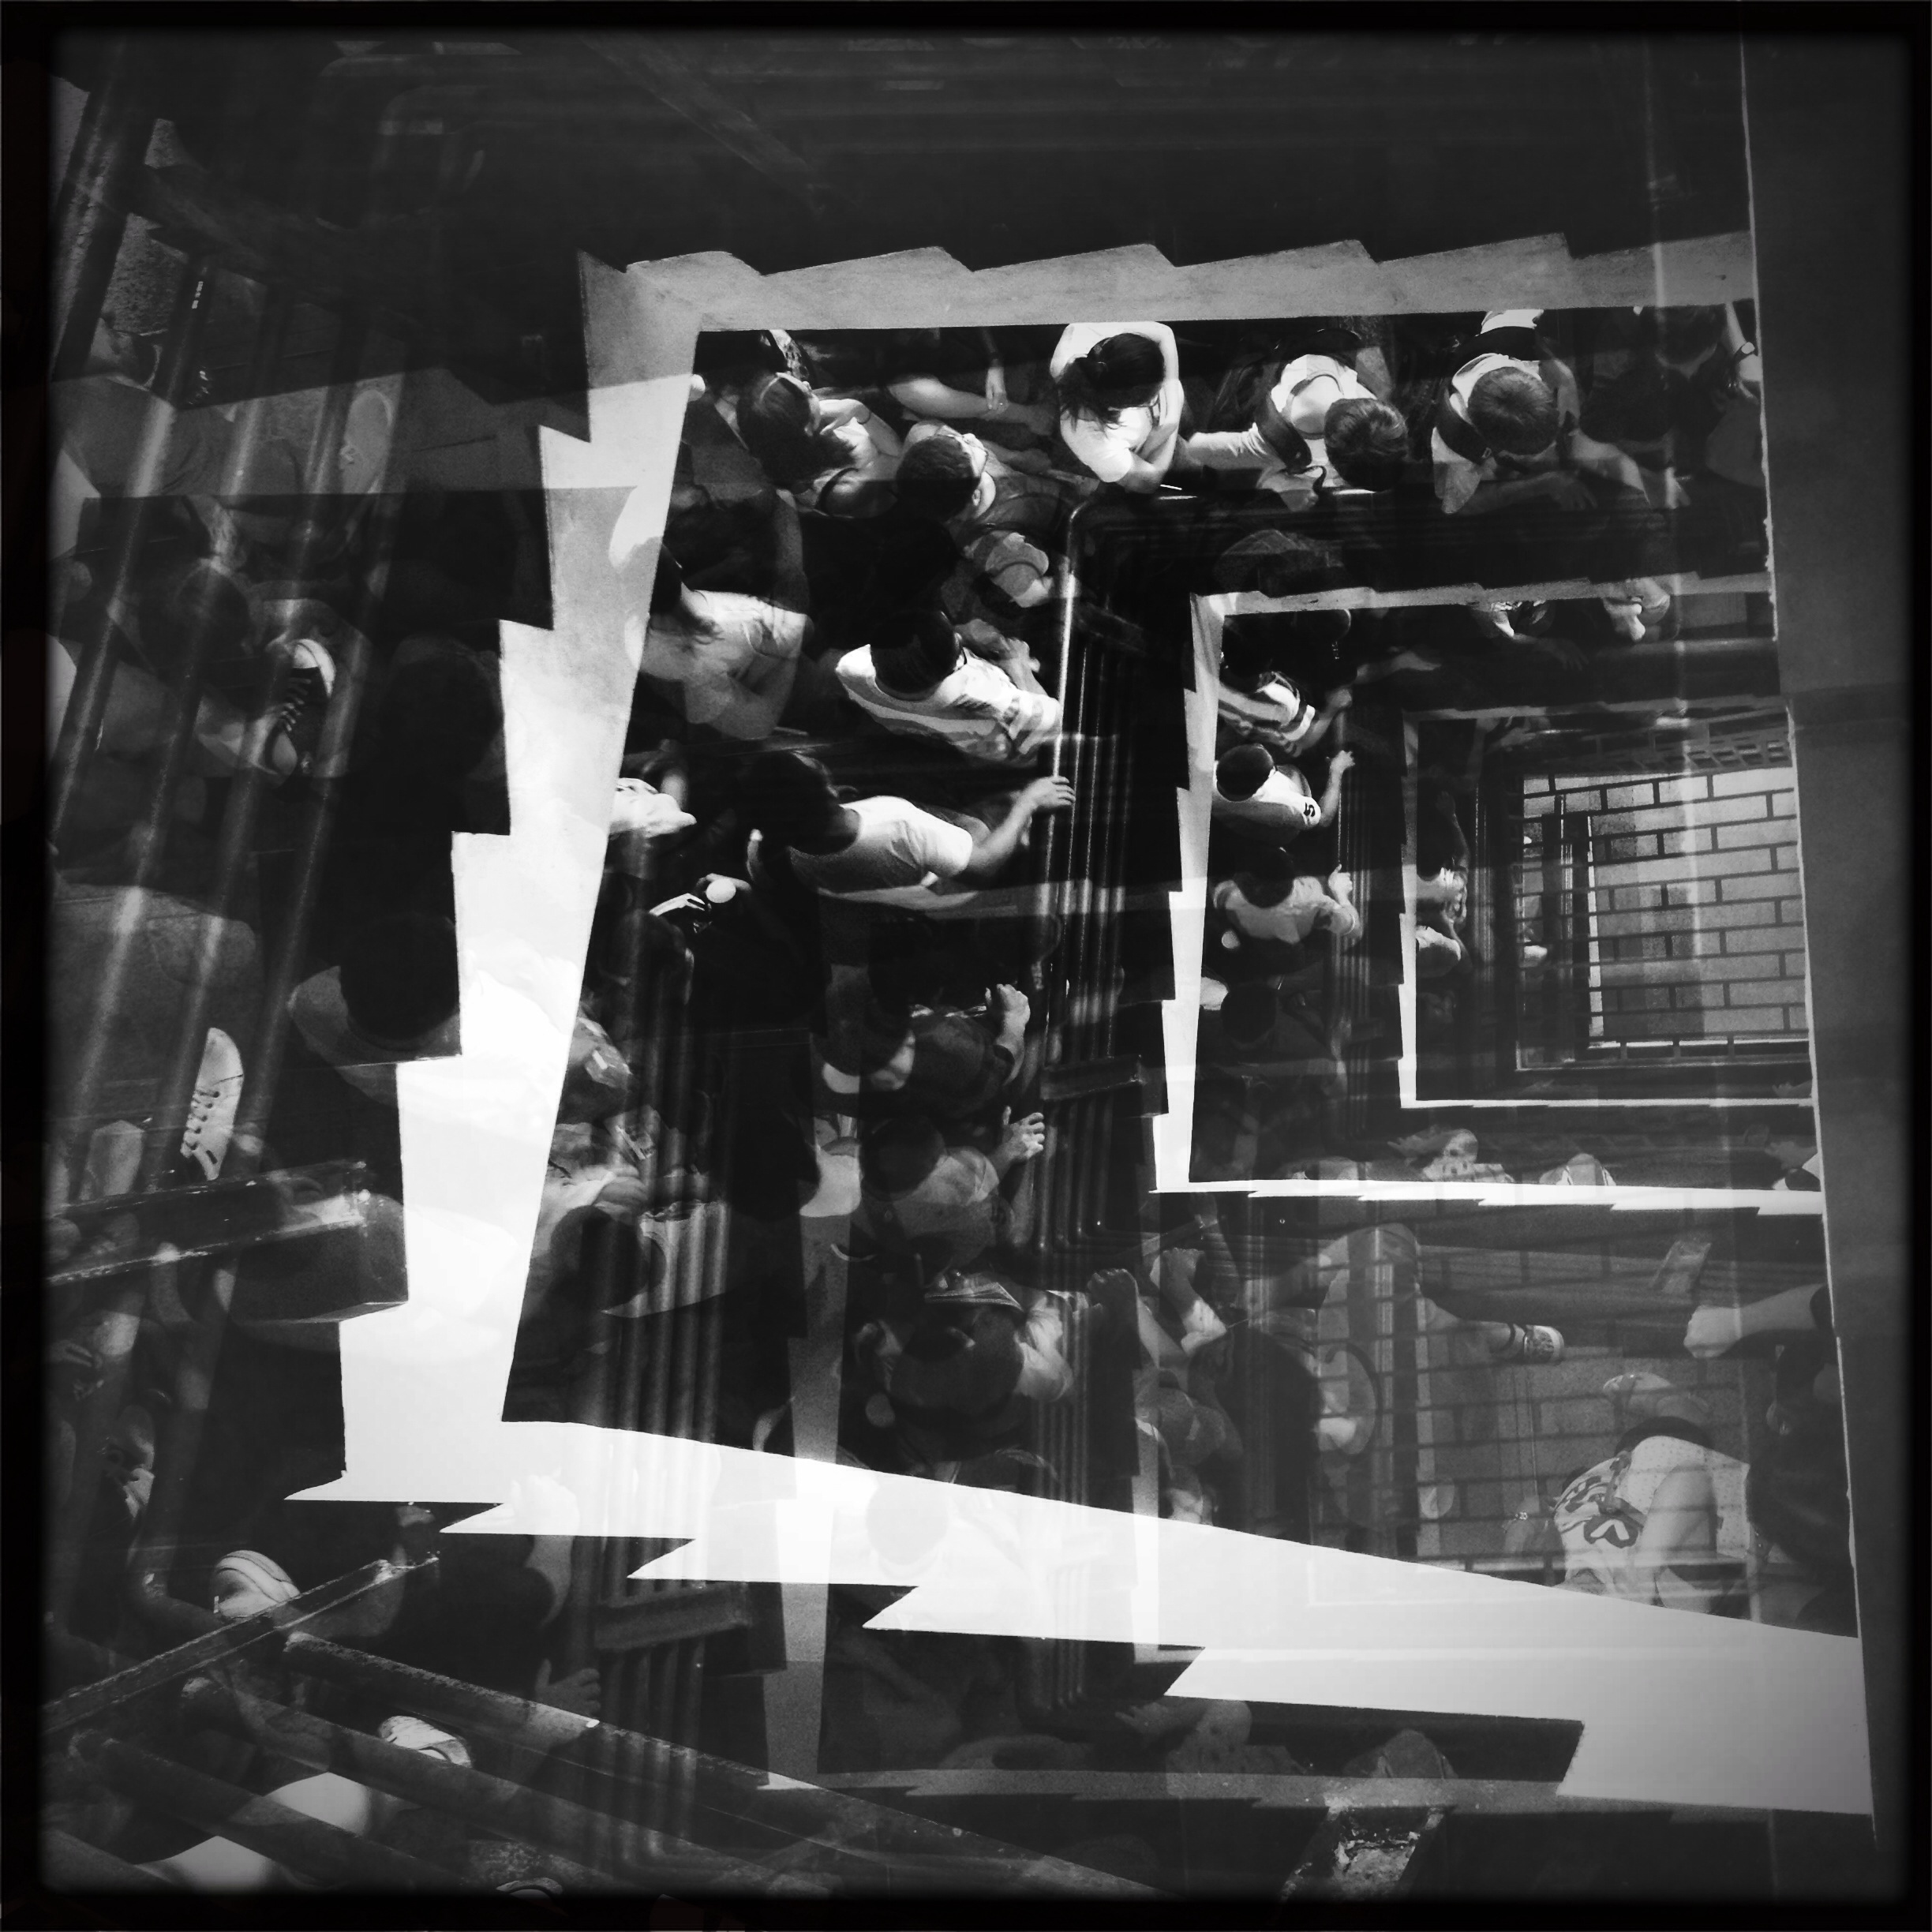
black and white, white, photography, black, monochrome, art, photograph, hipstamatic, image, shape, blackeyssupergrainfilm, salvador84lens, cherryshineflash, monochrome photography, film noir